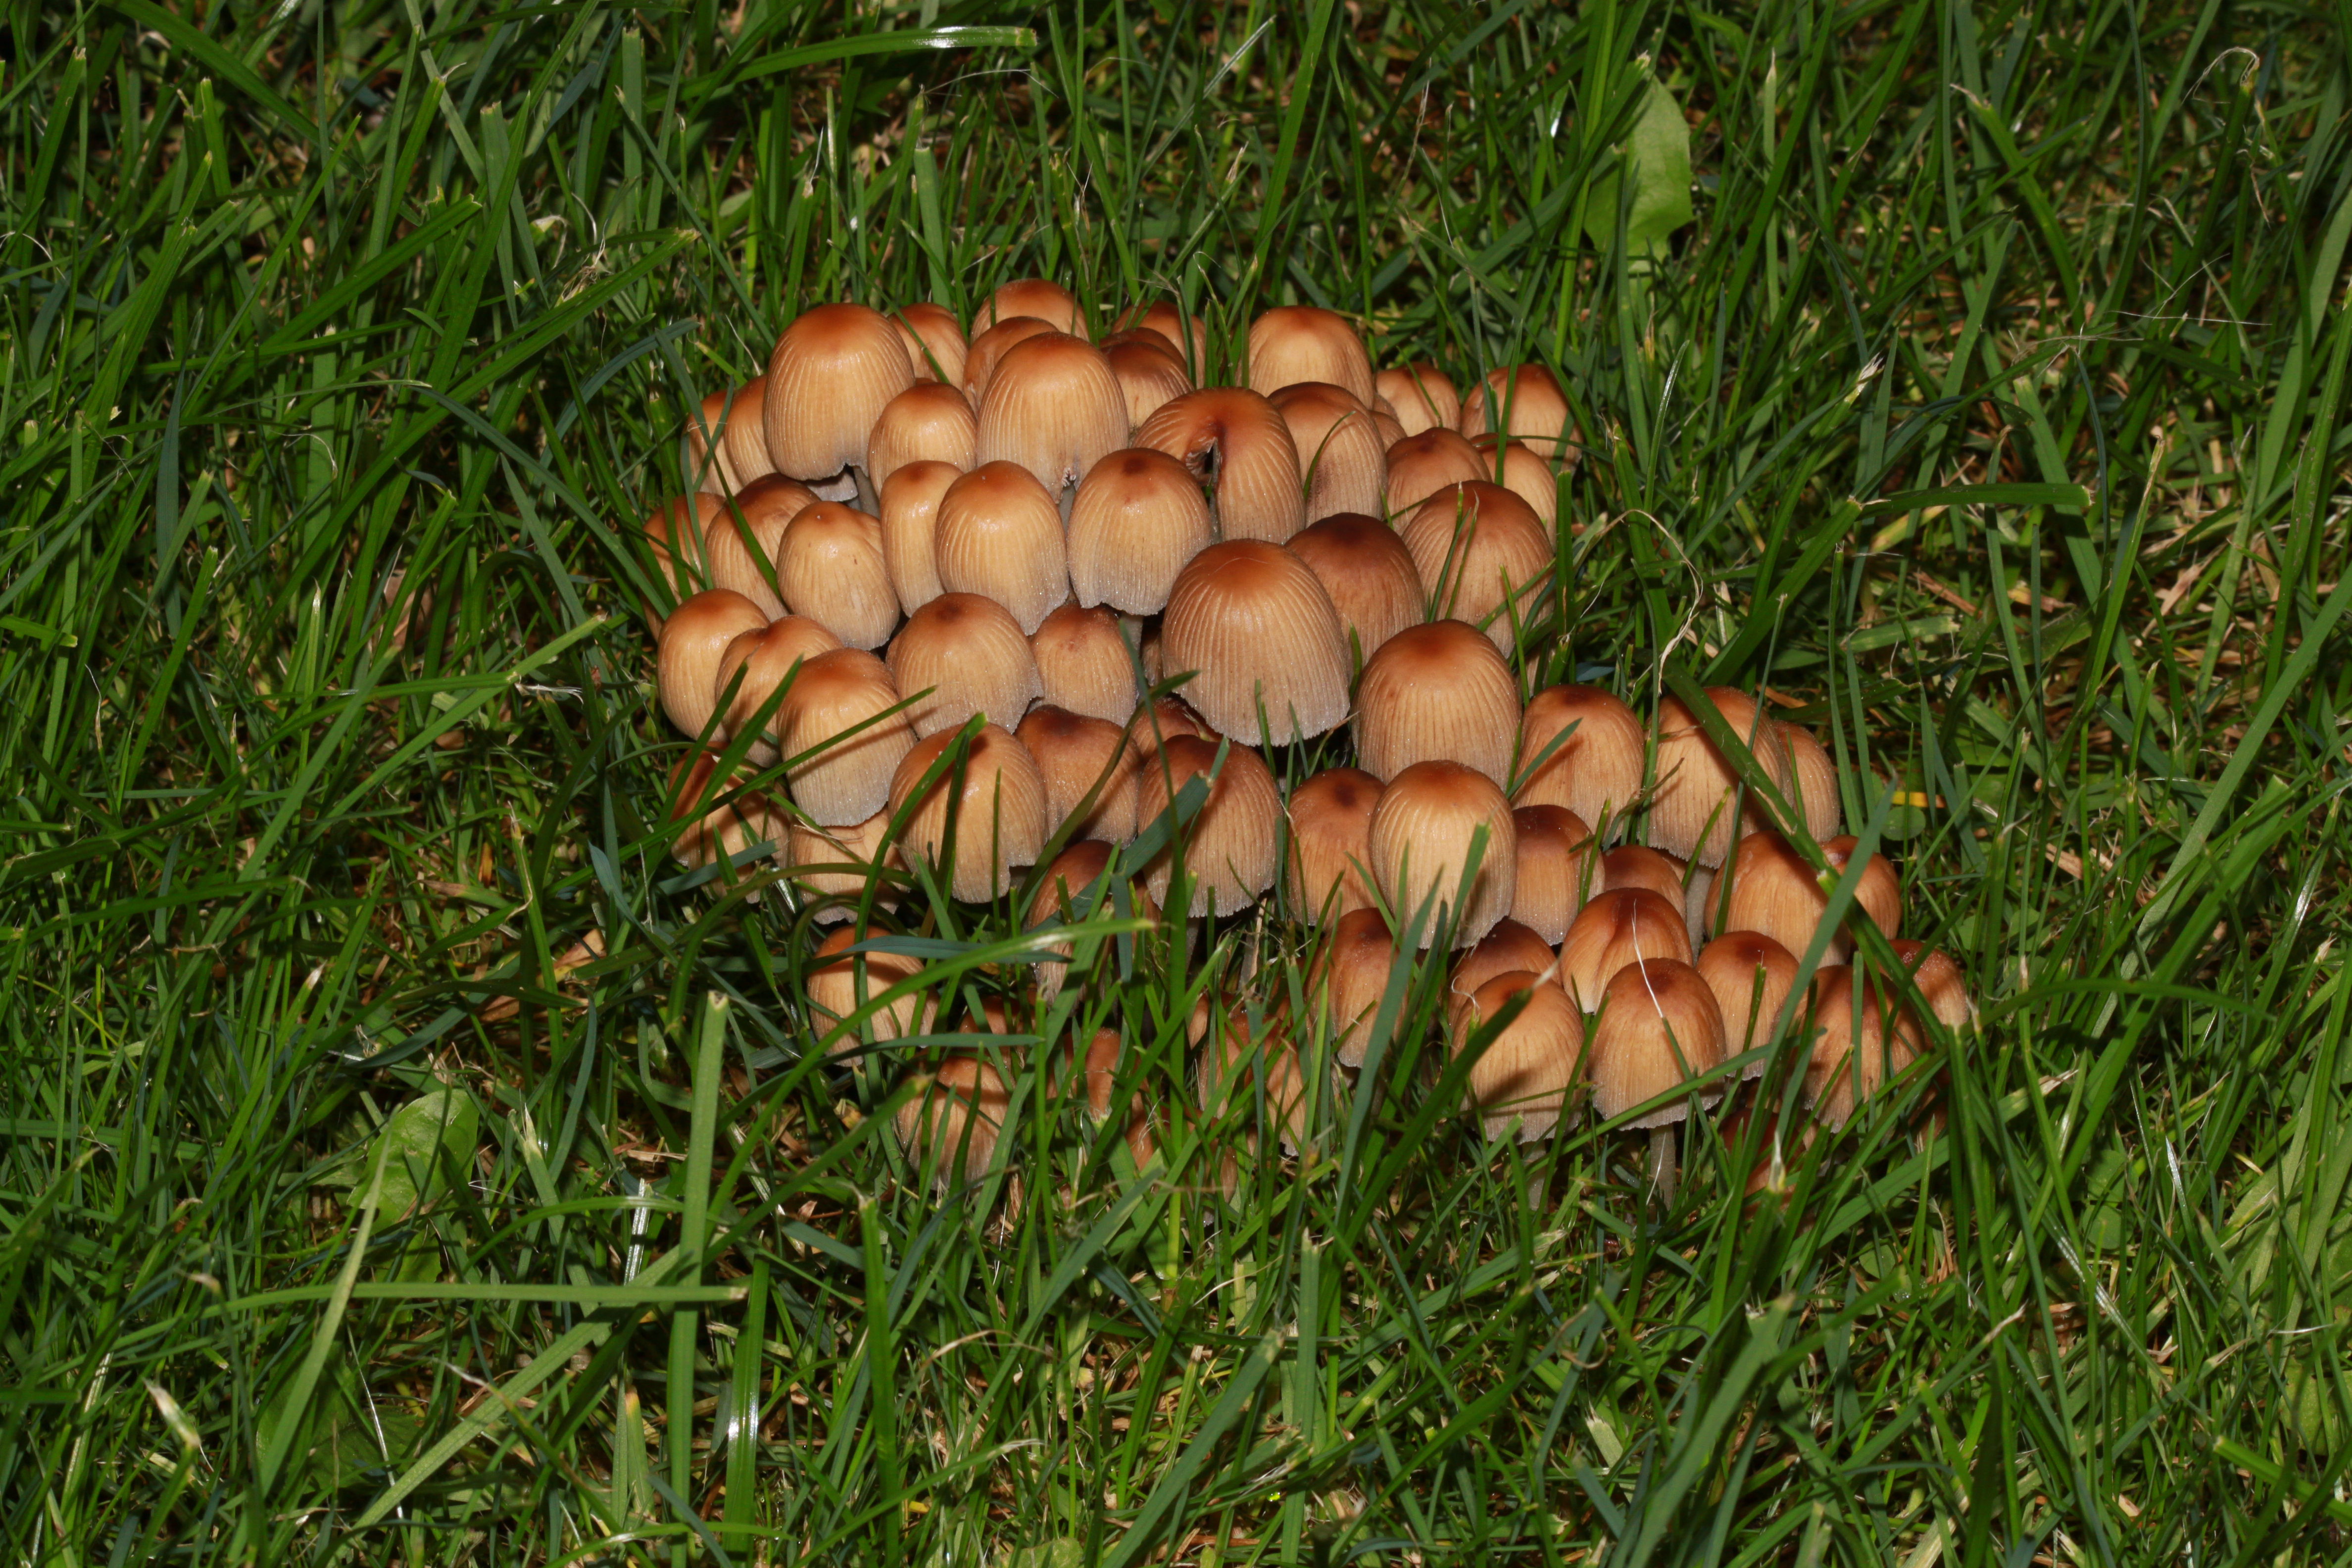
tree, grass, autumn, mushroom, fungus, uk, mushrooms, agaric, bolete, peterborough, matsutake, oyster mushroom, edible mushroom, grass family, agaricaceae, penny bun